Battle of Sammel

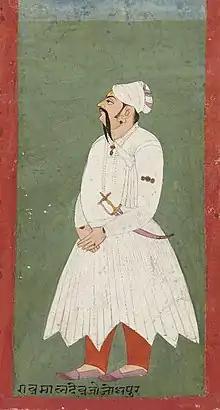

Sher Shah had been secretly preparing for war with Marwar for four months. In 1543, Sher Shah set out against Marwar with a force of 80,000 cavalry. With an army of 50,000, Maldeo advanced to face Sher Shah's army. Sher Shah took the irregular path via Didwana (instead of Bayana). Kumpa had resisted Sher Shah's advance in Shekhawati, after which Sher Shah made sure to entrench at every stop and halted in the village of Sammel in the pargana of Jaitaran, ninety kilometers east of Jodhpur. He entrenched his army with the river Sammel in front of him as a line of defense. Maldeo was surprised by the sudden arrival of his foe and led his army to Girri, which was 12 miles away from Sher Shah's camp. The scrub forest there gave protection to the Marwar army, and thus both armies were well-entrenched. During this time, the dispossessed rulers of Bikaner and Merta came to the aid of Sher Shah. Maldeo remained in a defensive stance during this time as he was suspicious of his barons. Maldeo had recently subjugated them and was therefore cautious about attacking recklessly. Sher Shah also knew that he was in a hostile desert with limited food and water. The digging of trenches had already taken a toll on his Afghan soldiers, who were not used to the terrain. After one month of skirmishing, Sher Shah's position became critical owing to the difficulties of supplying food for his huge army. According to contemporary chroniclers writing in Persian, to resolve this situation, Sher Shah resorted to a shrewd ploy. One evening, he dropped forged letters near Maldeo's camp in such a way that they were sure to be intercepted. These letters indicated, falsely, that some of Maldeo's army commanders were promising assistance to Sher Shah. This caused great consternation to Maldeo, who immediately (and wrongly) suspected his commanders of disloyalty. Maldeo left for Jodhpur on 4 January 1544 with his own men, abandoning his commanders to their fate.